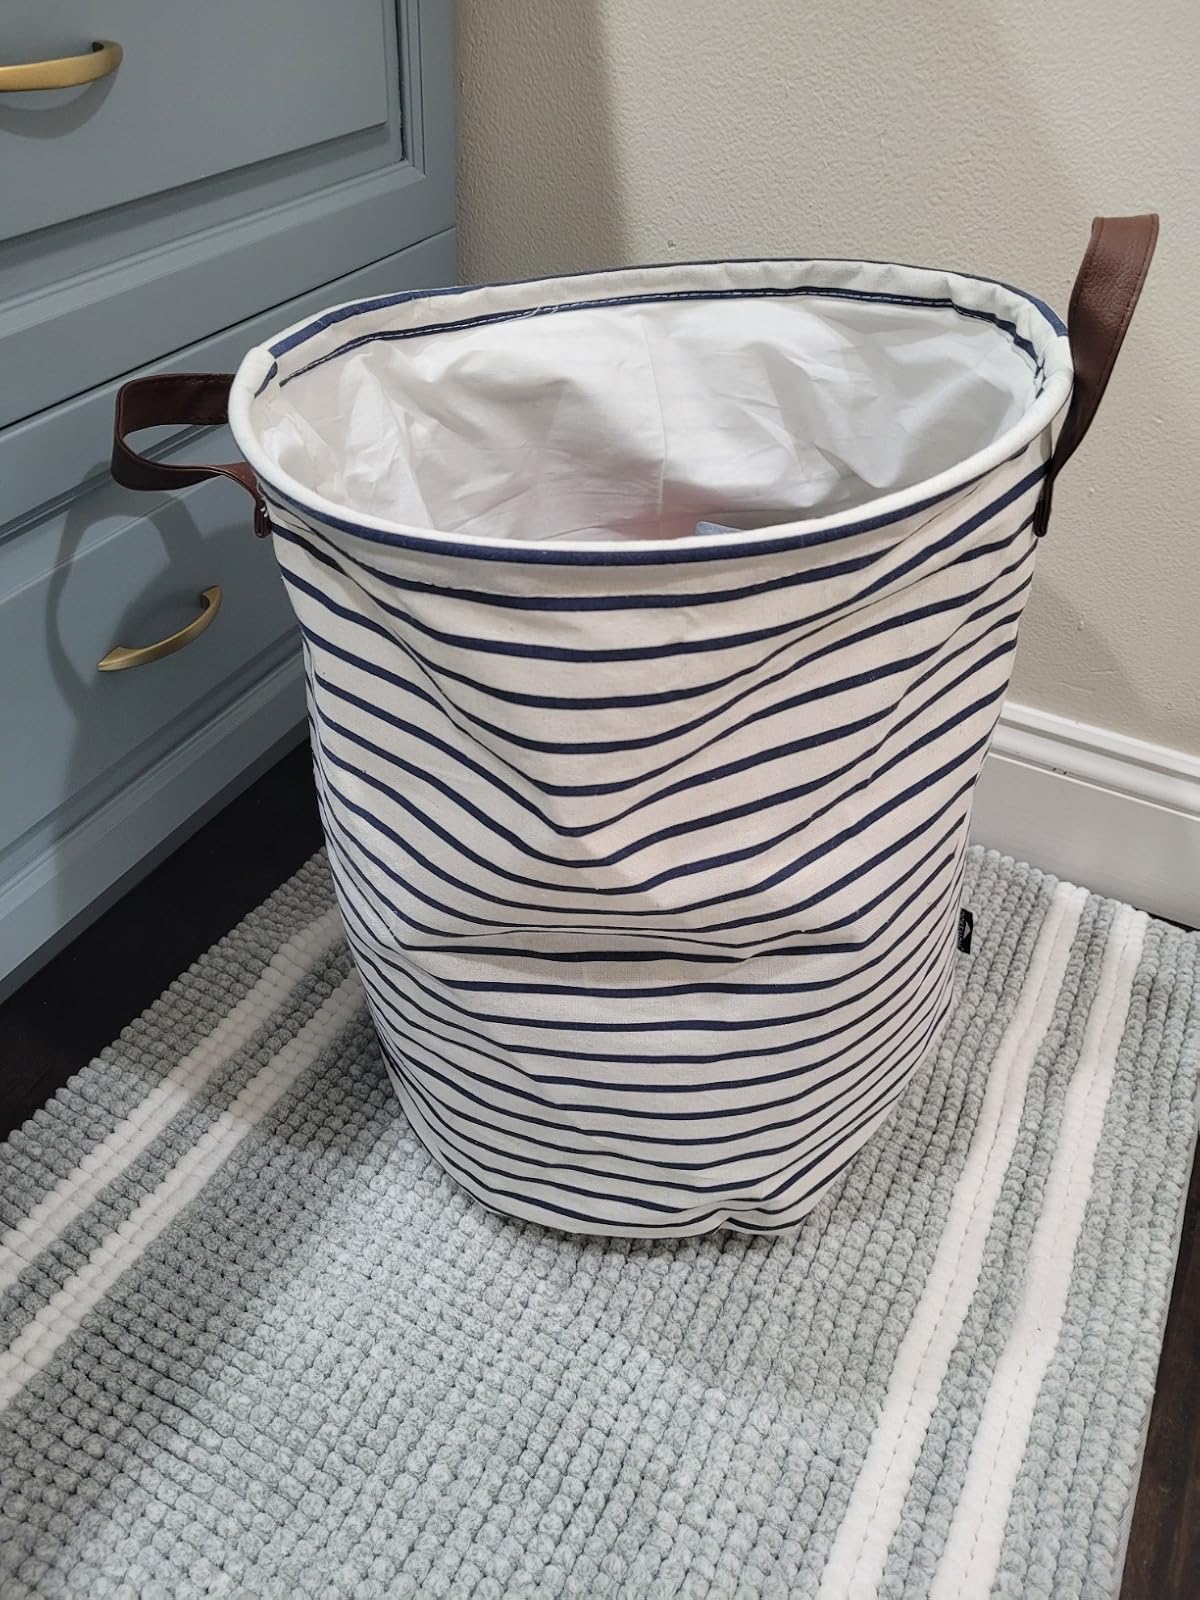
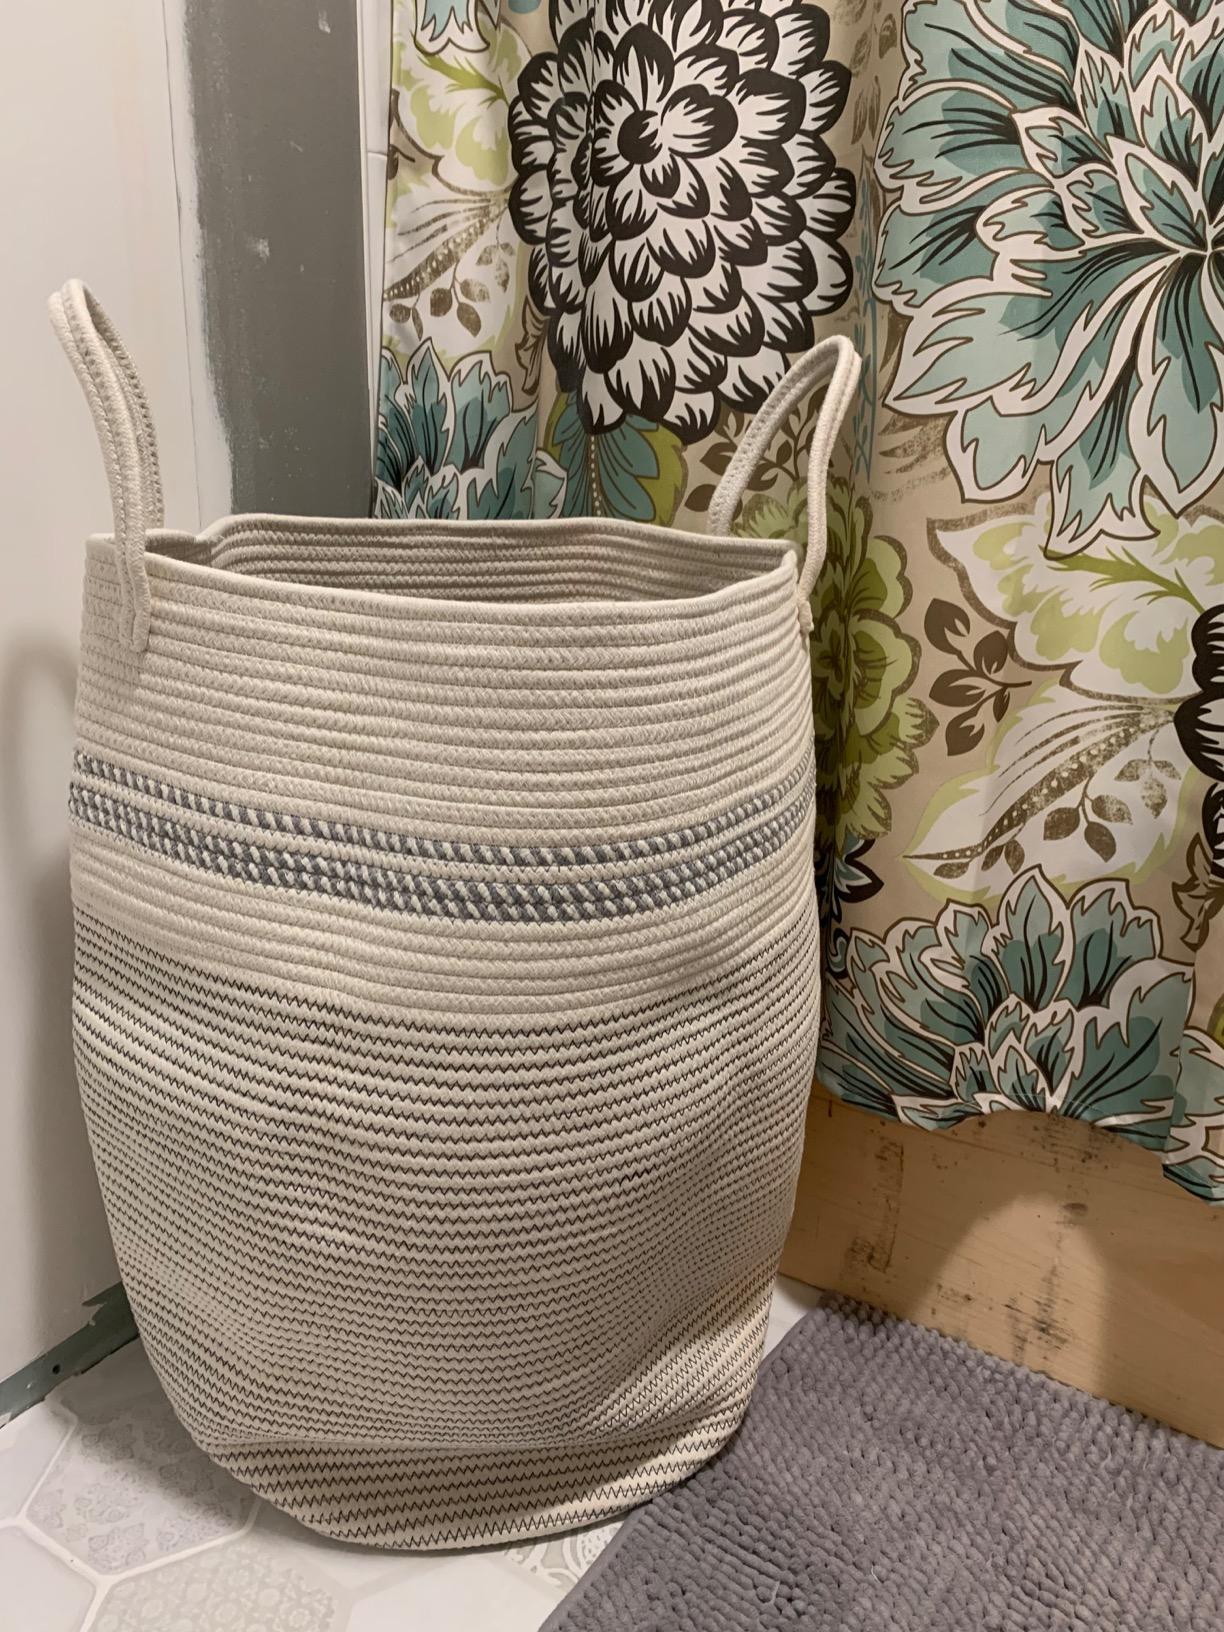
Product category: items_hamper
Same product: no